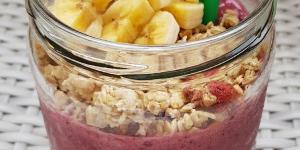
batido de platano y frutas del bosque